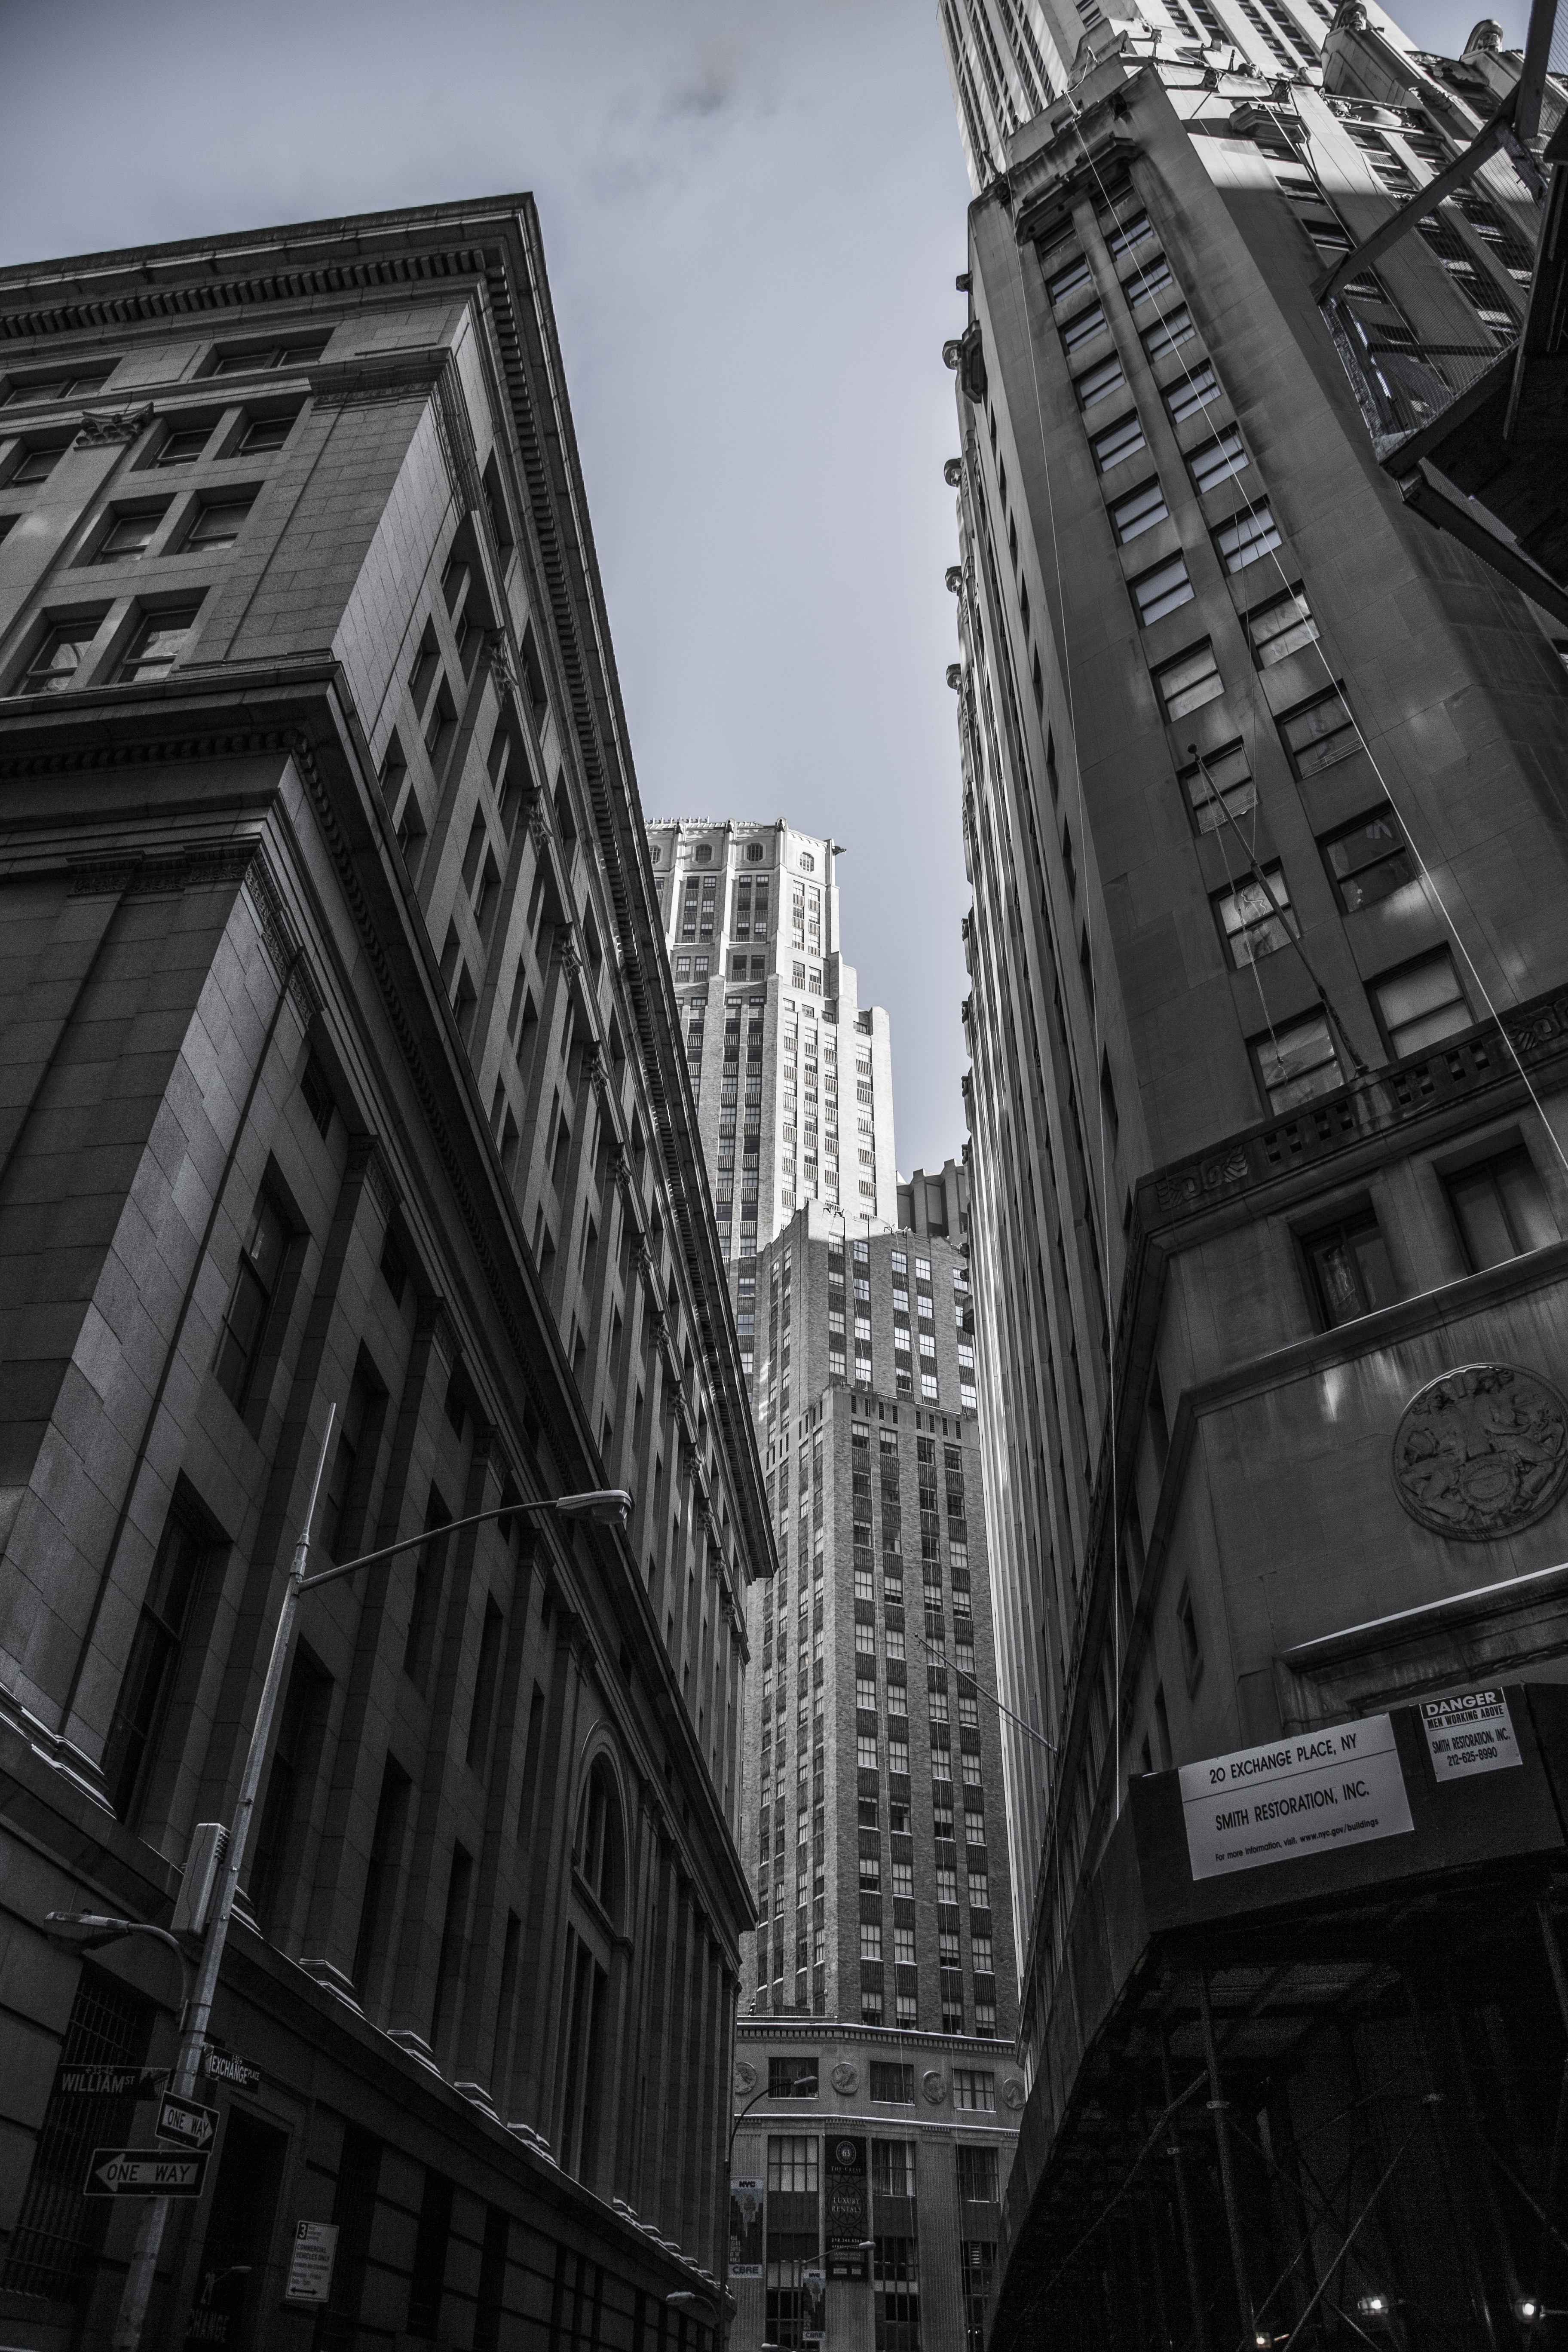
black and white, architecture, road, skyline, street, city, skyscraper, new york, manhattan, cityscape, downtown, facade, black, monochrome, tower block, wall street, skyscrapers, buildings, shape, metropolis, metropole, city centre, urban area, monochrome photography, human settlement, metropolitan area